Answer in natural language. Considering the relative positions, where is Doorway with respect to black tv? Choose between the following options: below or above
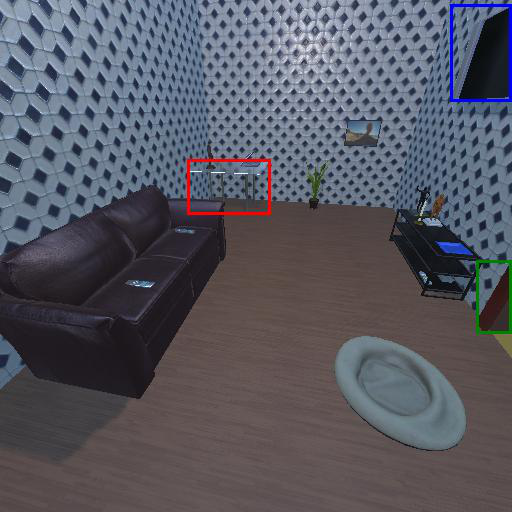
<answer>below</answer>